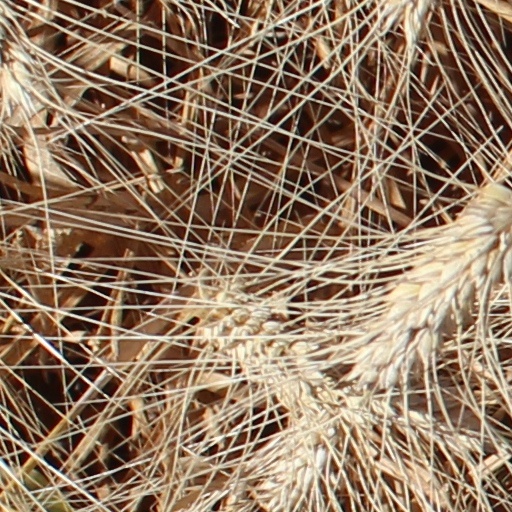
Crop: wheat